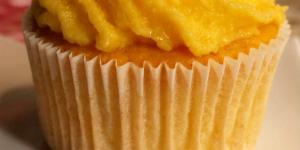
cupcakes de maracuya tropical